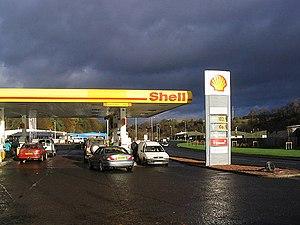
L’influence sociale ou la pression sociale est l'influence exercée par un individu, ou par un groupe sur chacun de ses membres, dont le résultat est d'imposer des normes dominantes en matière d'attitude et de comportement. Émile Durkheim fut le premier sociologue à souligner la « force » du social sur l'individu.